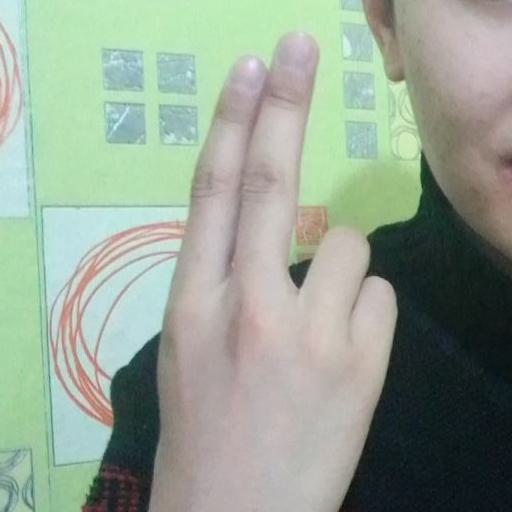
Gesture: two_up_inverted